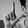
ASL letter: L